Kate Cullity

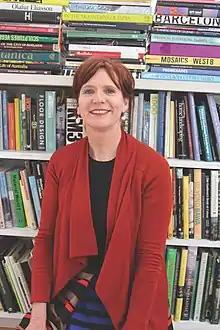
Kate Cullity

Kate Cullity is an Australian landscape architect and founding director of TCL (Taylor Cullity Lethlean), a landscape architecture and urban design practice based in Melbourne and Adelaide, Australia.